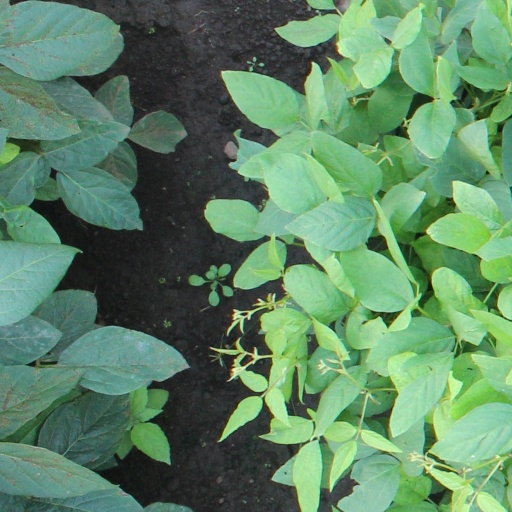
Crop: soybean